Marilyn Kohlhase

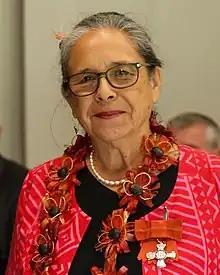
Kohlhase in 2023

Marilyn Rhonda Kohlhase (born 1953) is a New Zealand arts curator and administrator, specialising in Pacific Islands art. She has worked with Auckland War Memorial Museum and Creative New Zealand. Kohlhase set up the first uniquely pan-Pacific art gallery and is known as the "art lady" in some circles.